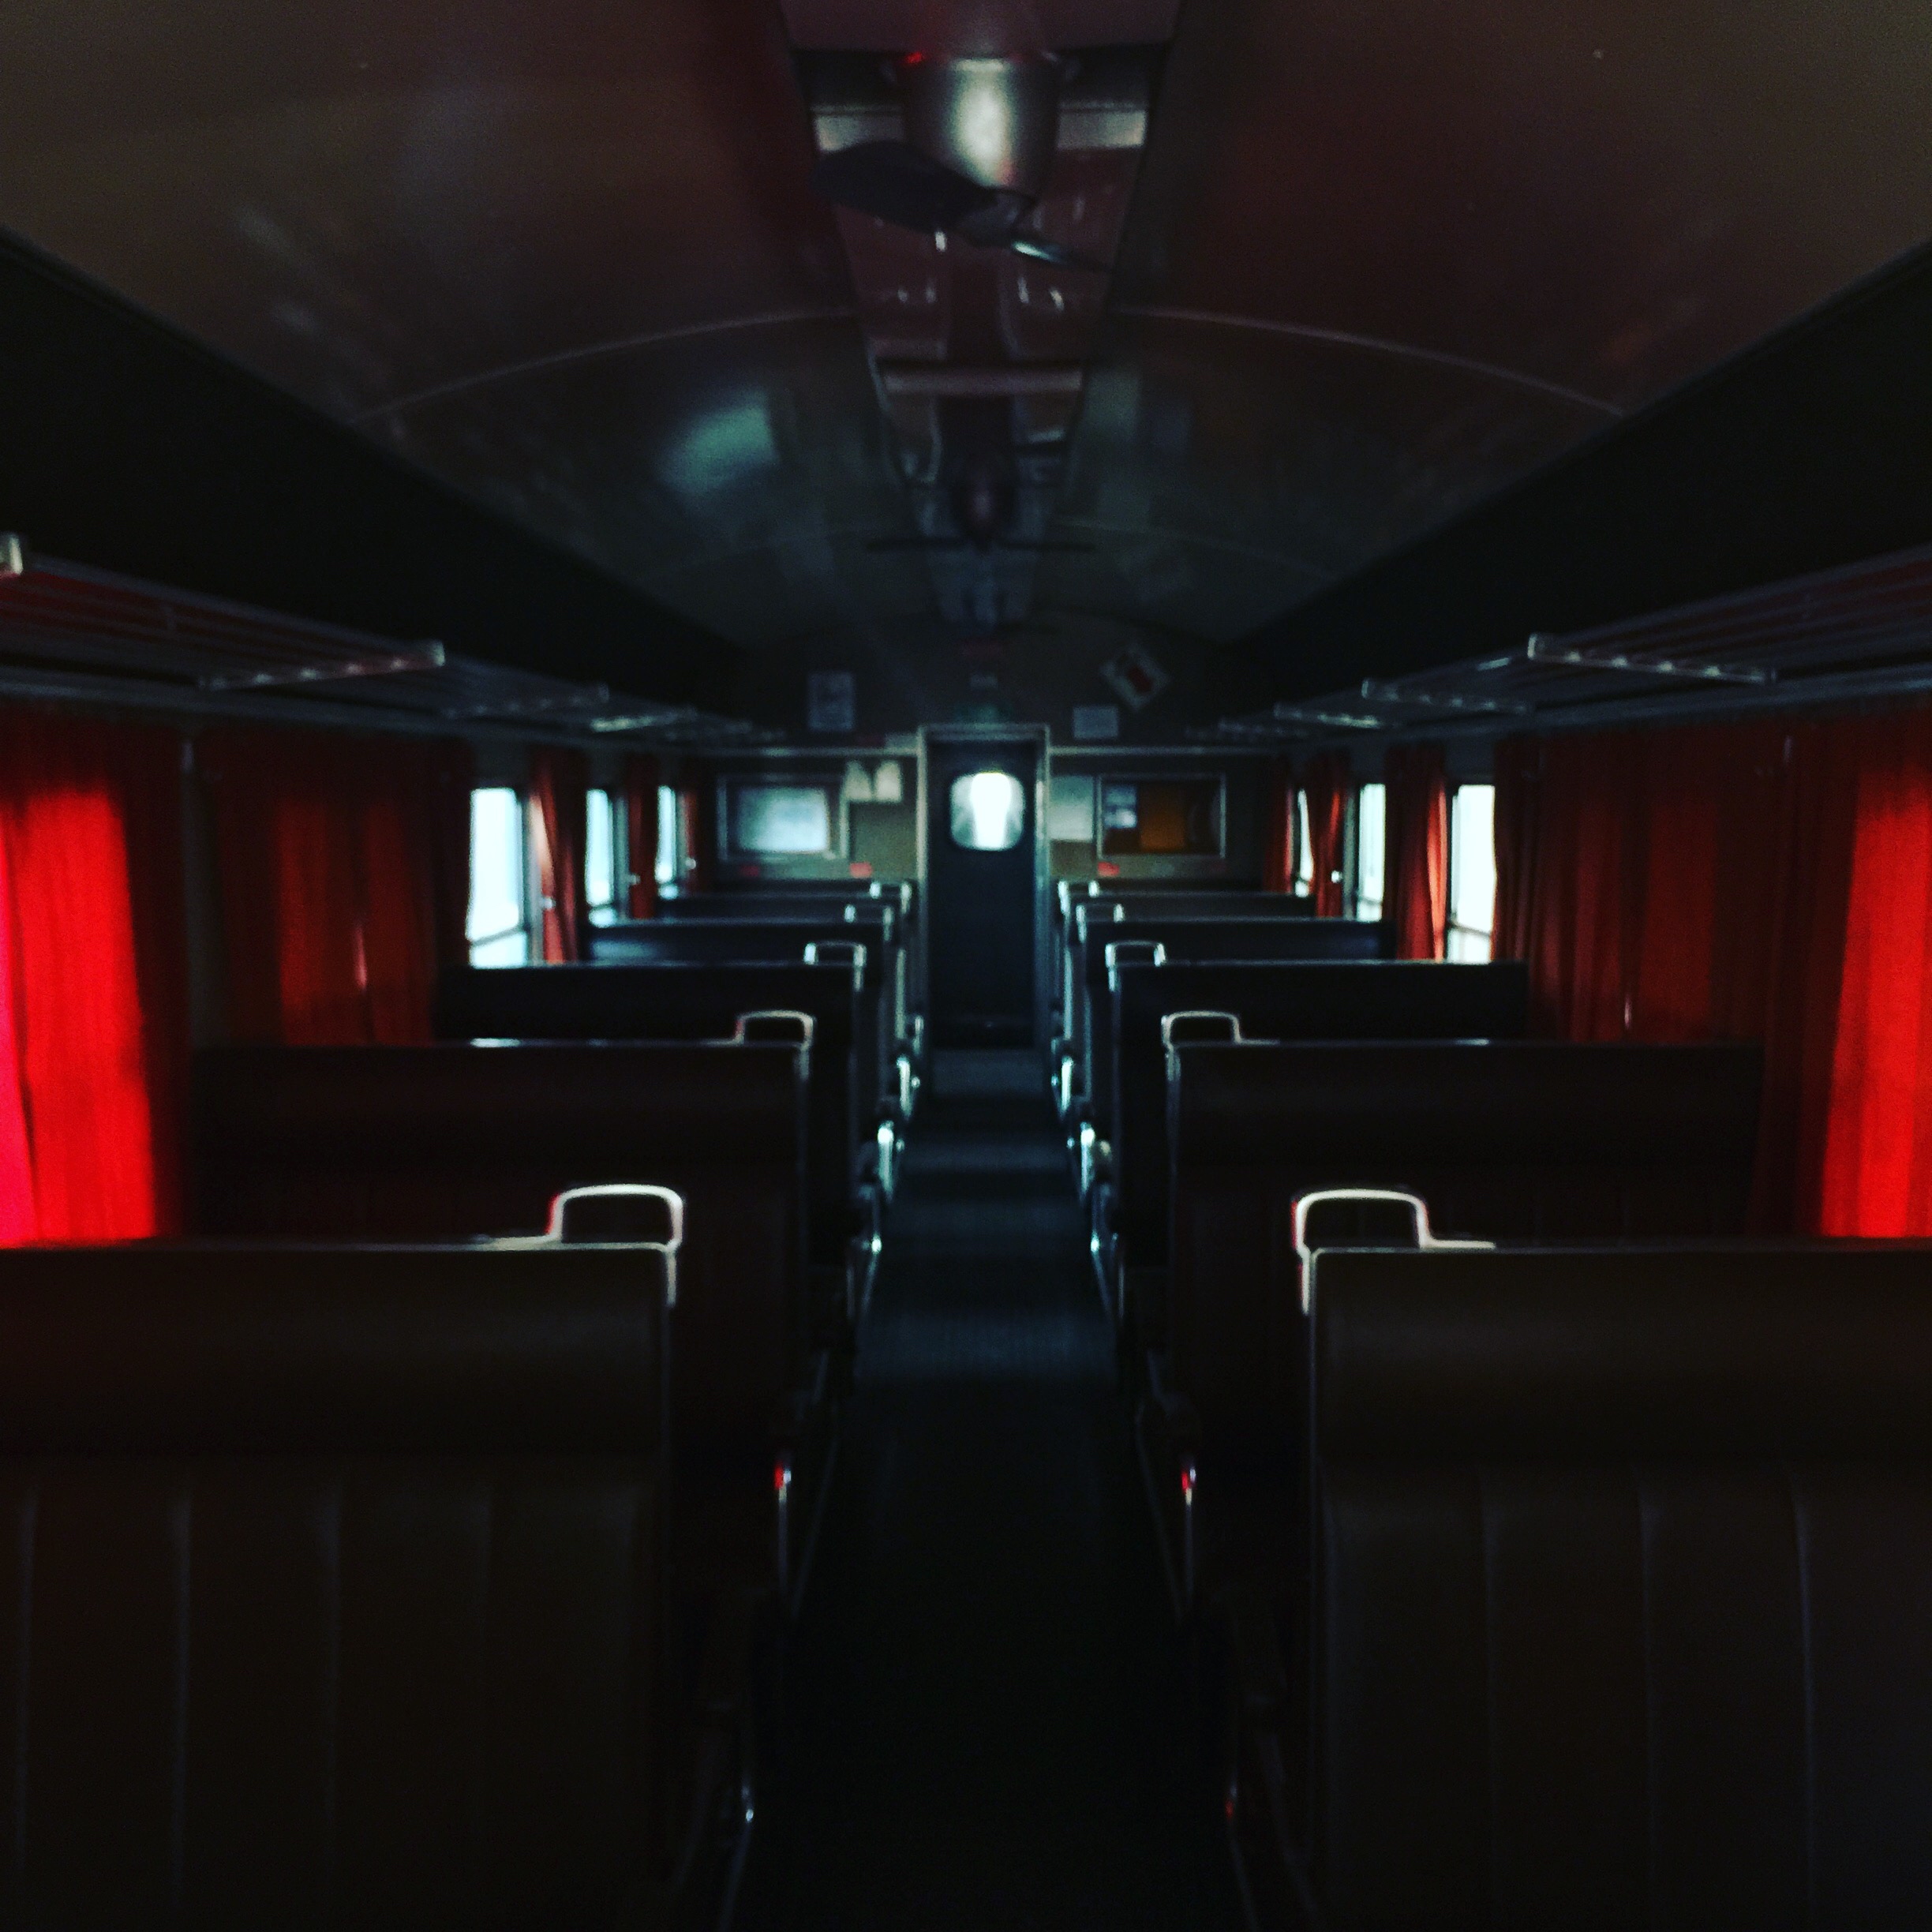
iphone, auditorium, train, transport, vehicle, public transport, instagram, argentina, iphoneography, project365, passenger, squareformat, rodrigoparedes, buenosaires, ar, 160378, 160378com, www160378com, iphone6plus, 278, movie theater, luxury vehicle